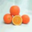
Label: orange